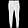
Label: Trouser